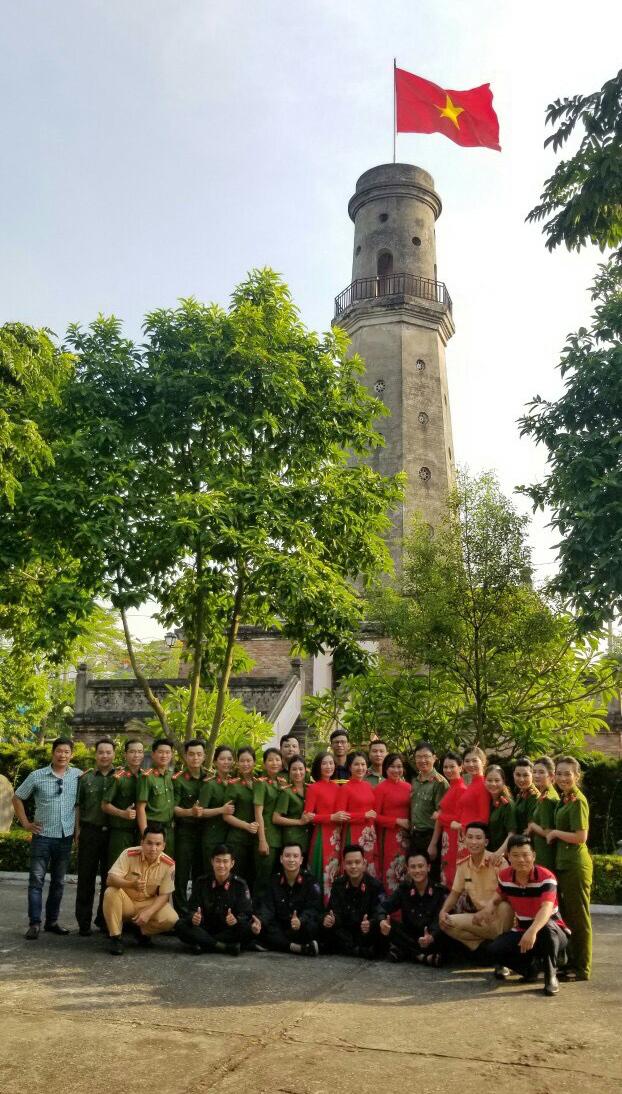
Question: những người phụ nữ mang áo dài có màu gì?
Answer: những chiếc áo dài có màu đỏ